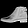
Label: Ankle boot